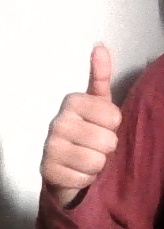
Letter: aleff